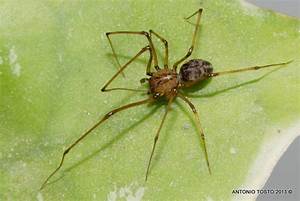
Label: spider